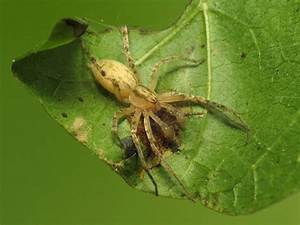
Label: ragno